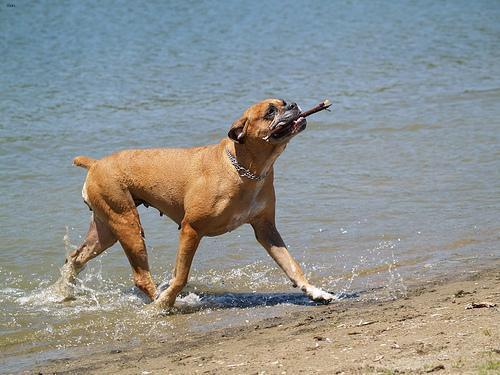
boxer